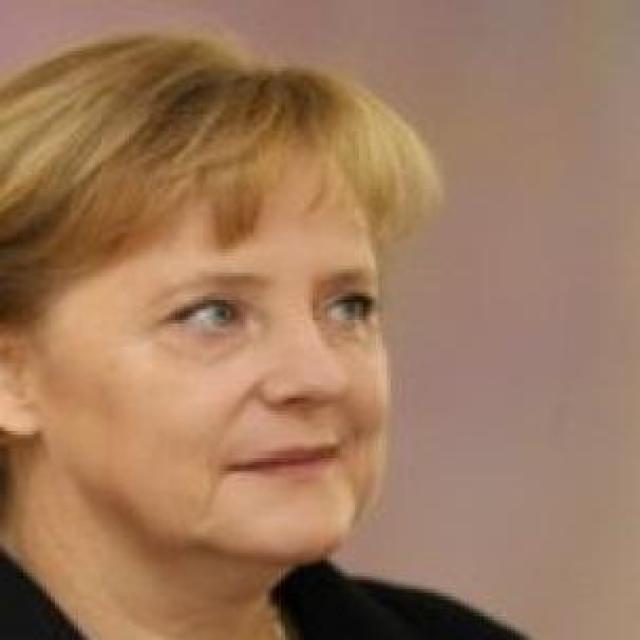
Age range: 45-64